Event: Nepal Earthquake
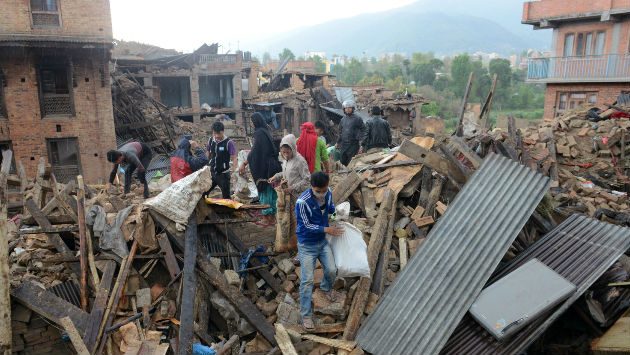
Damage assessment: damage